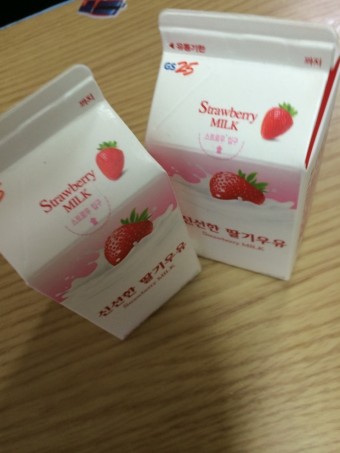
Label: paper